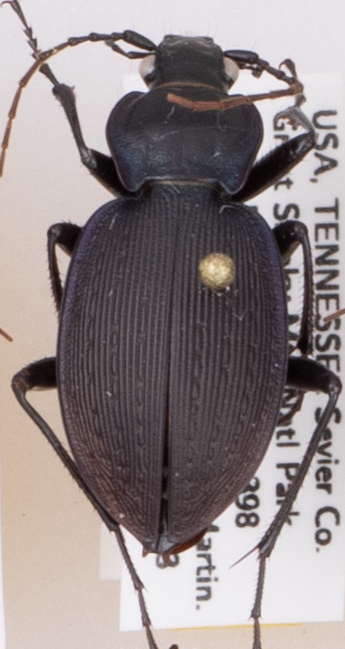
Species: Carabus goryi
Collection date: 2017-06-13
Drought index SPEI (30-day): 1.498
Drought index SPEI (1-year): -0.946
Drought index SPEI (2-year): -0.54